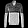
Label: Pullover